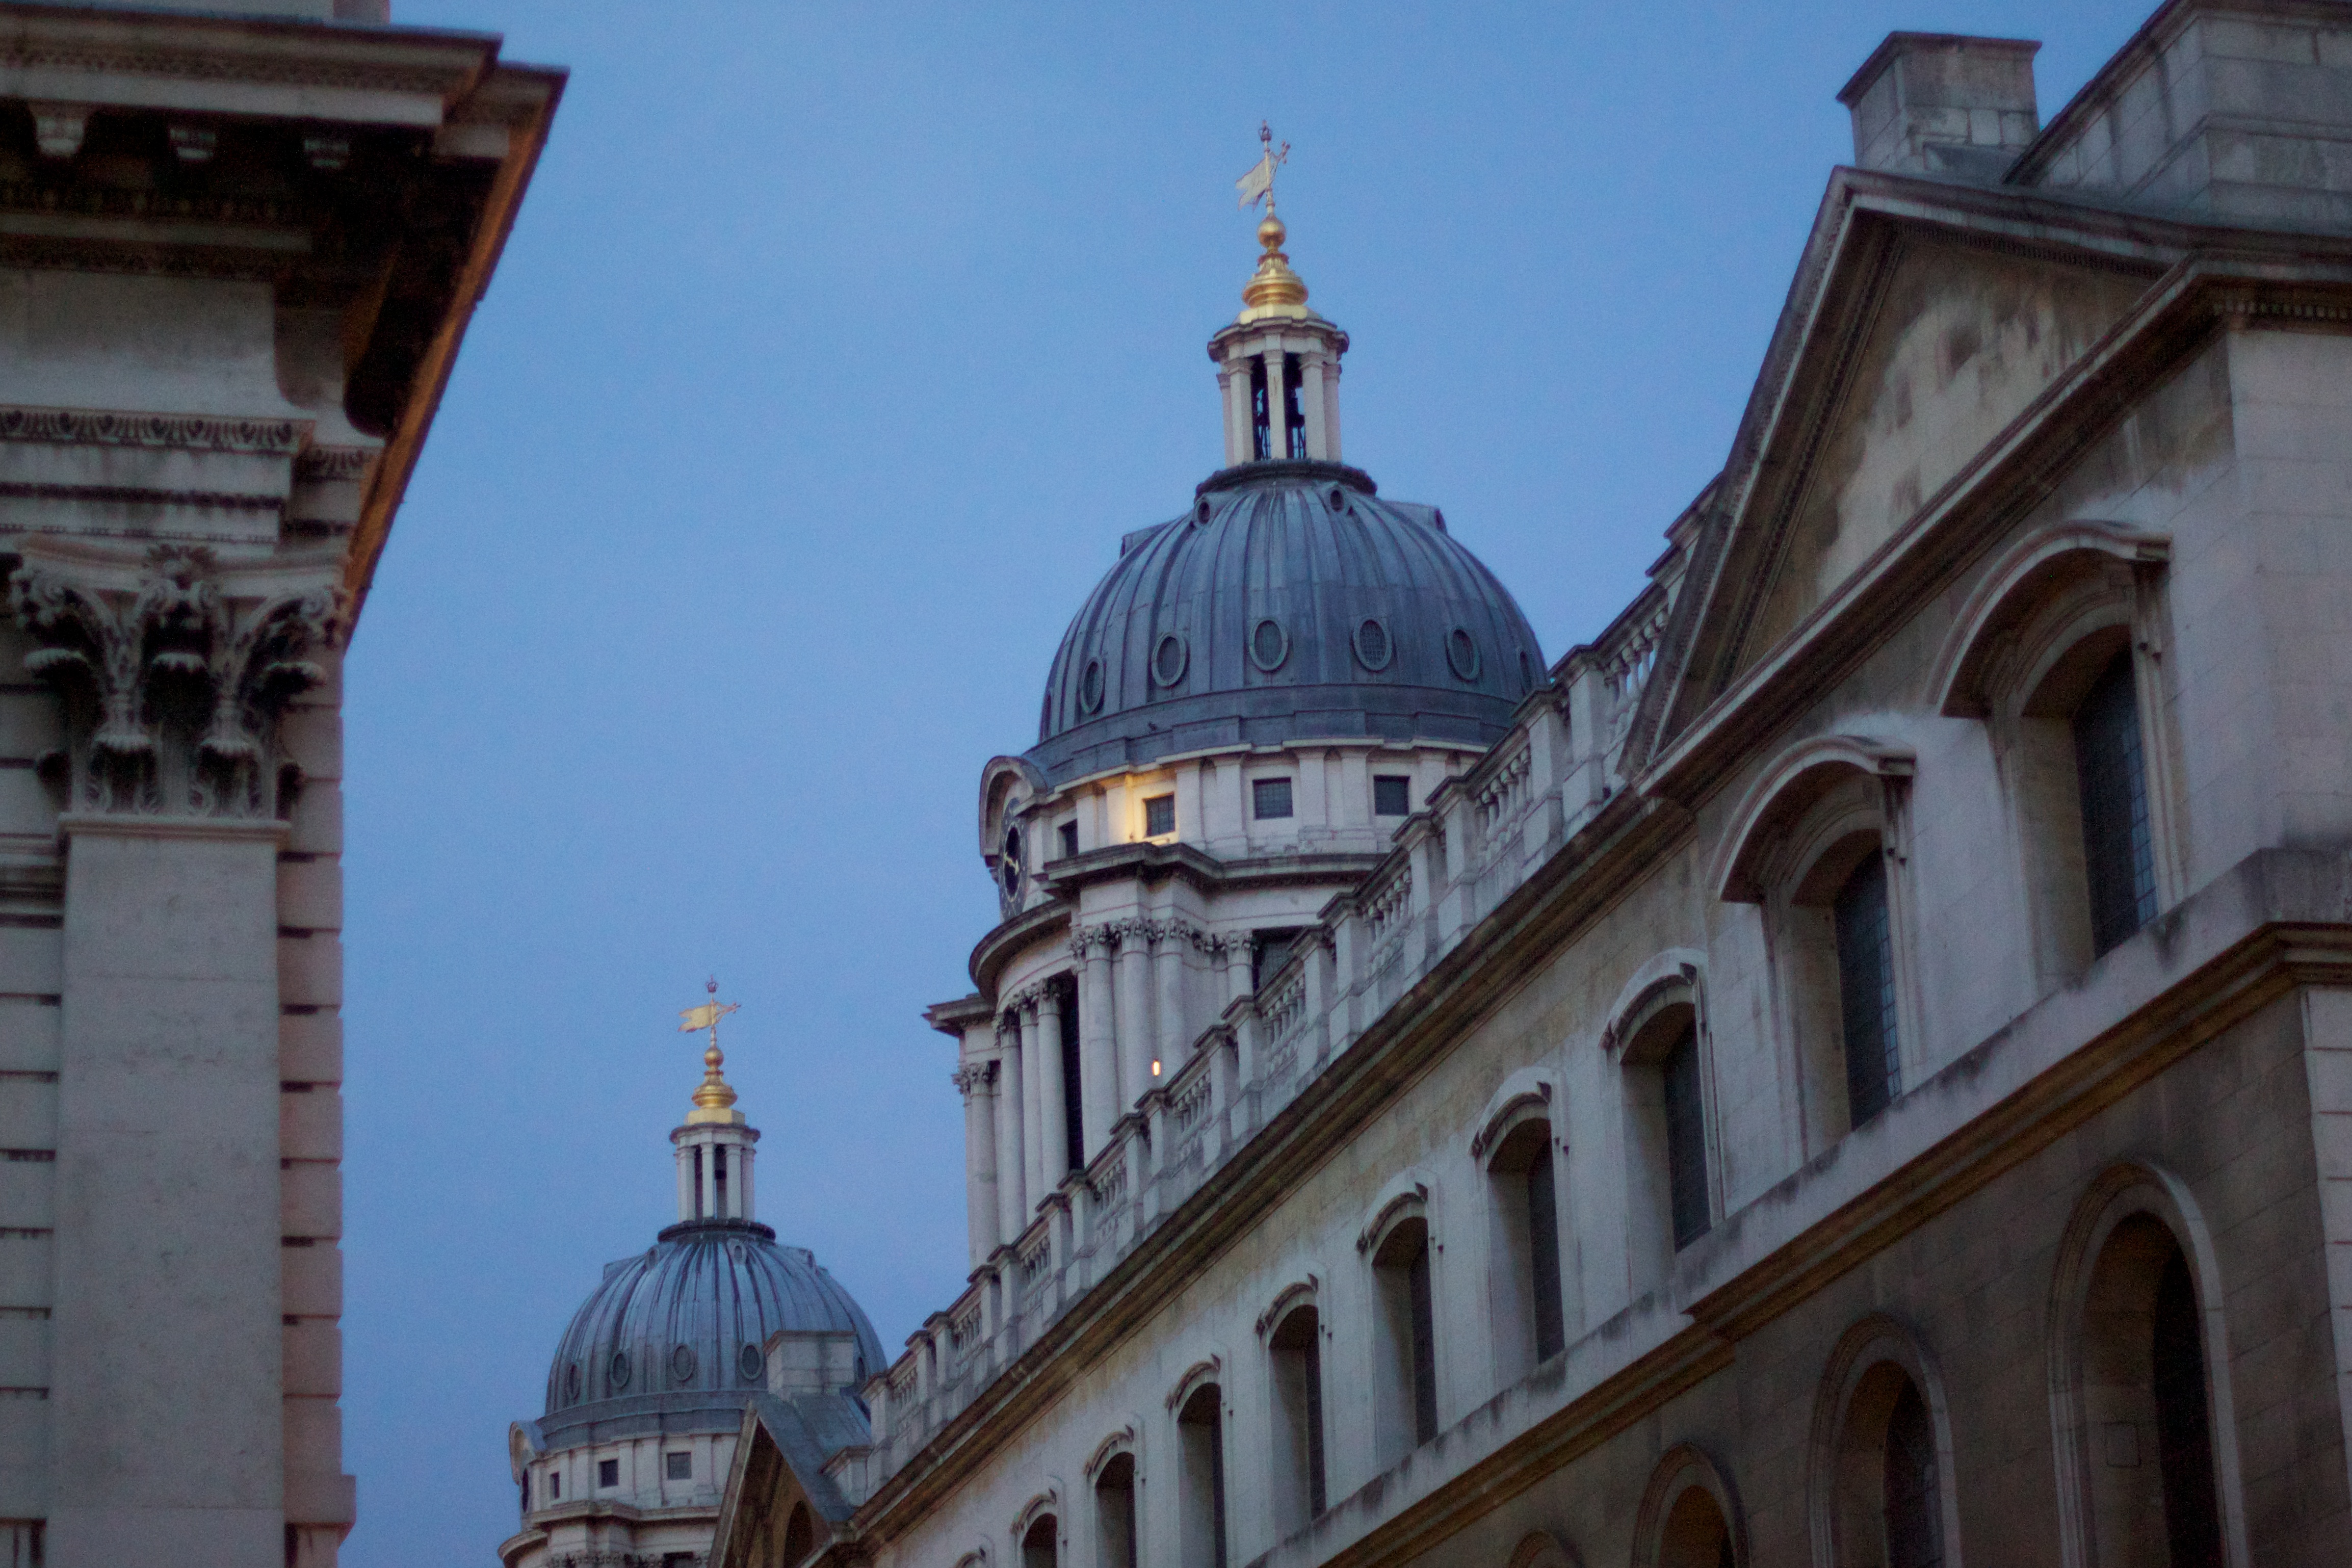
architecture, building, landmark, facade, church, cathedral, place of worship, synagogue, basilica, dome